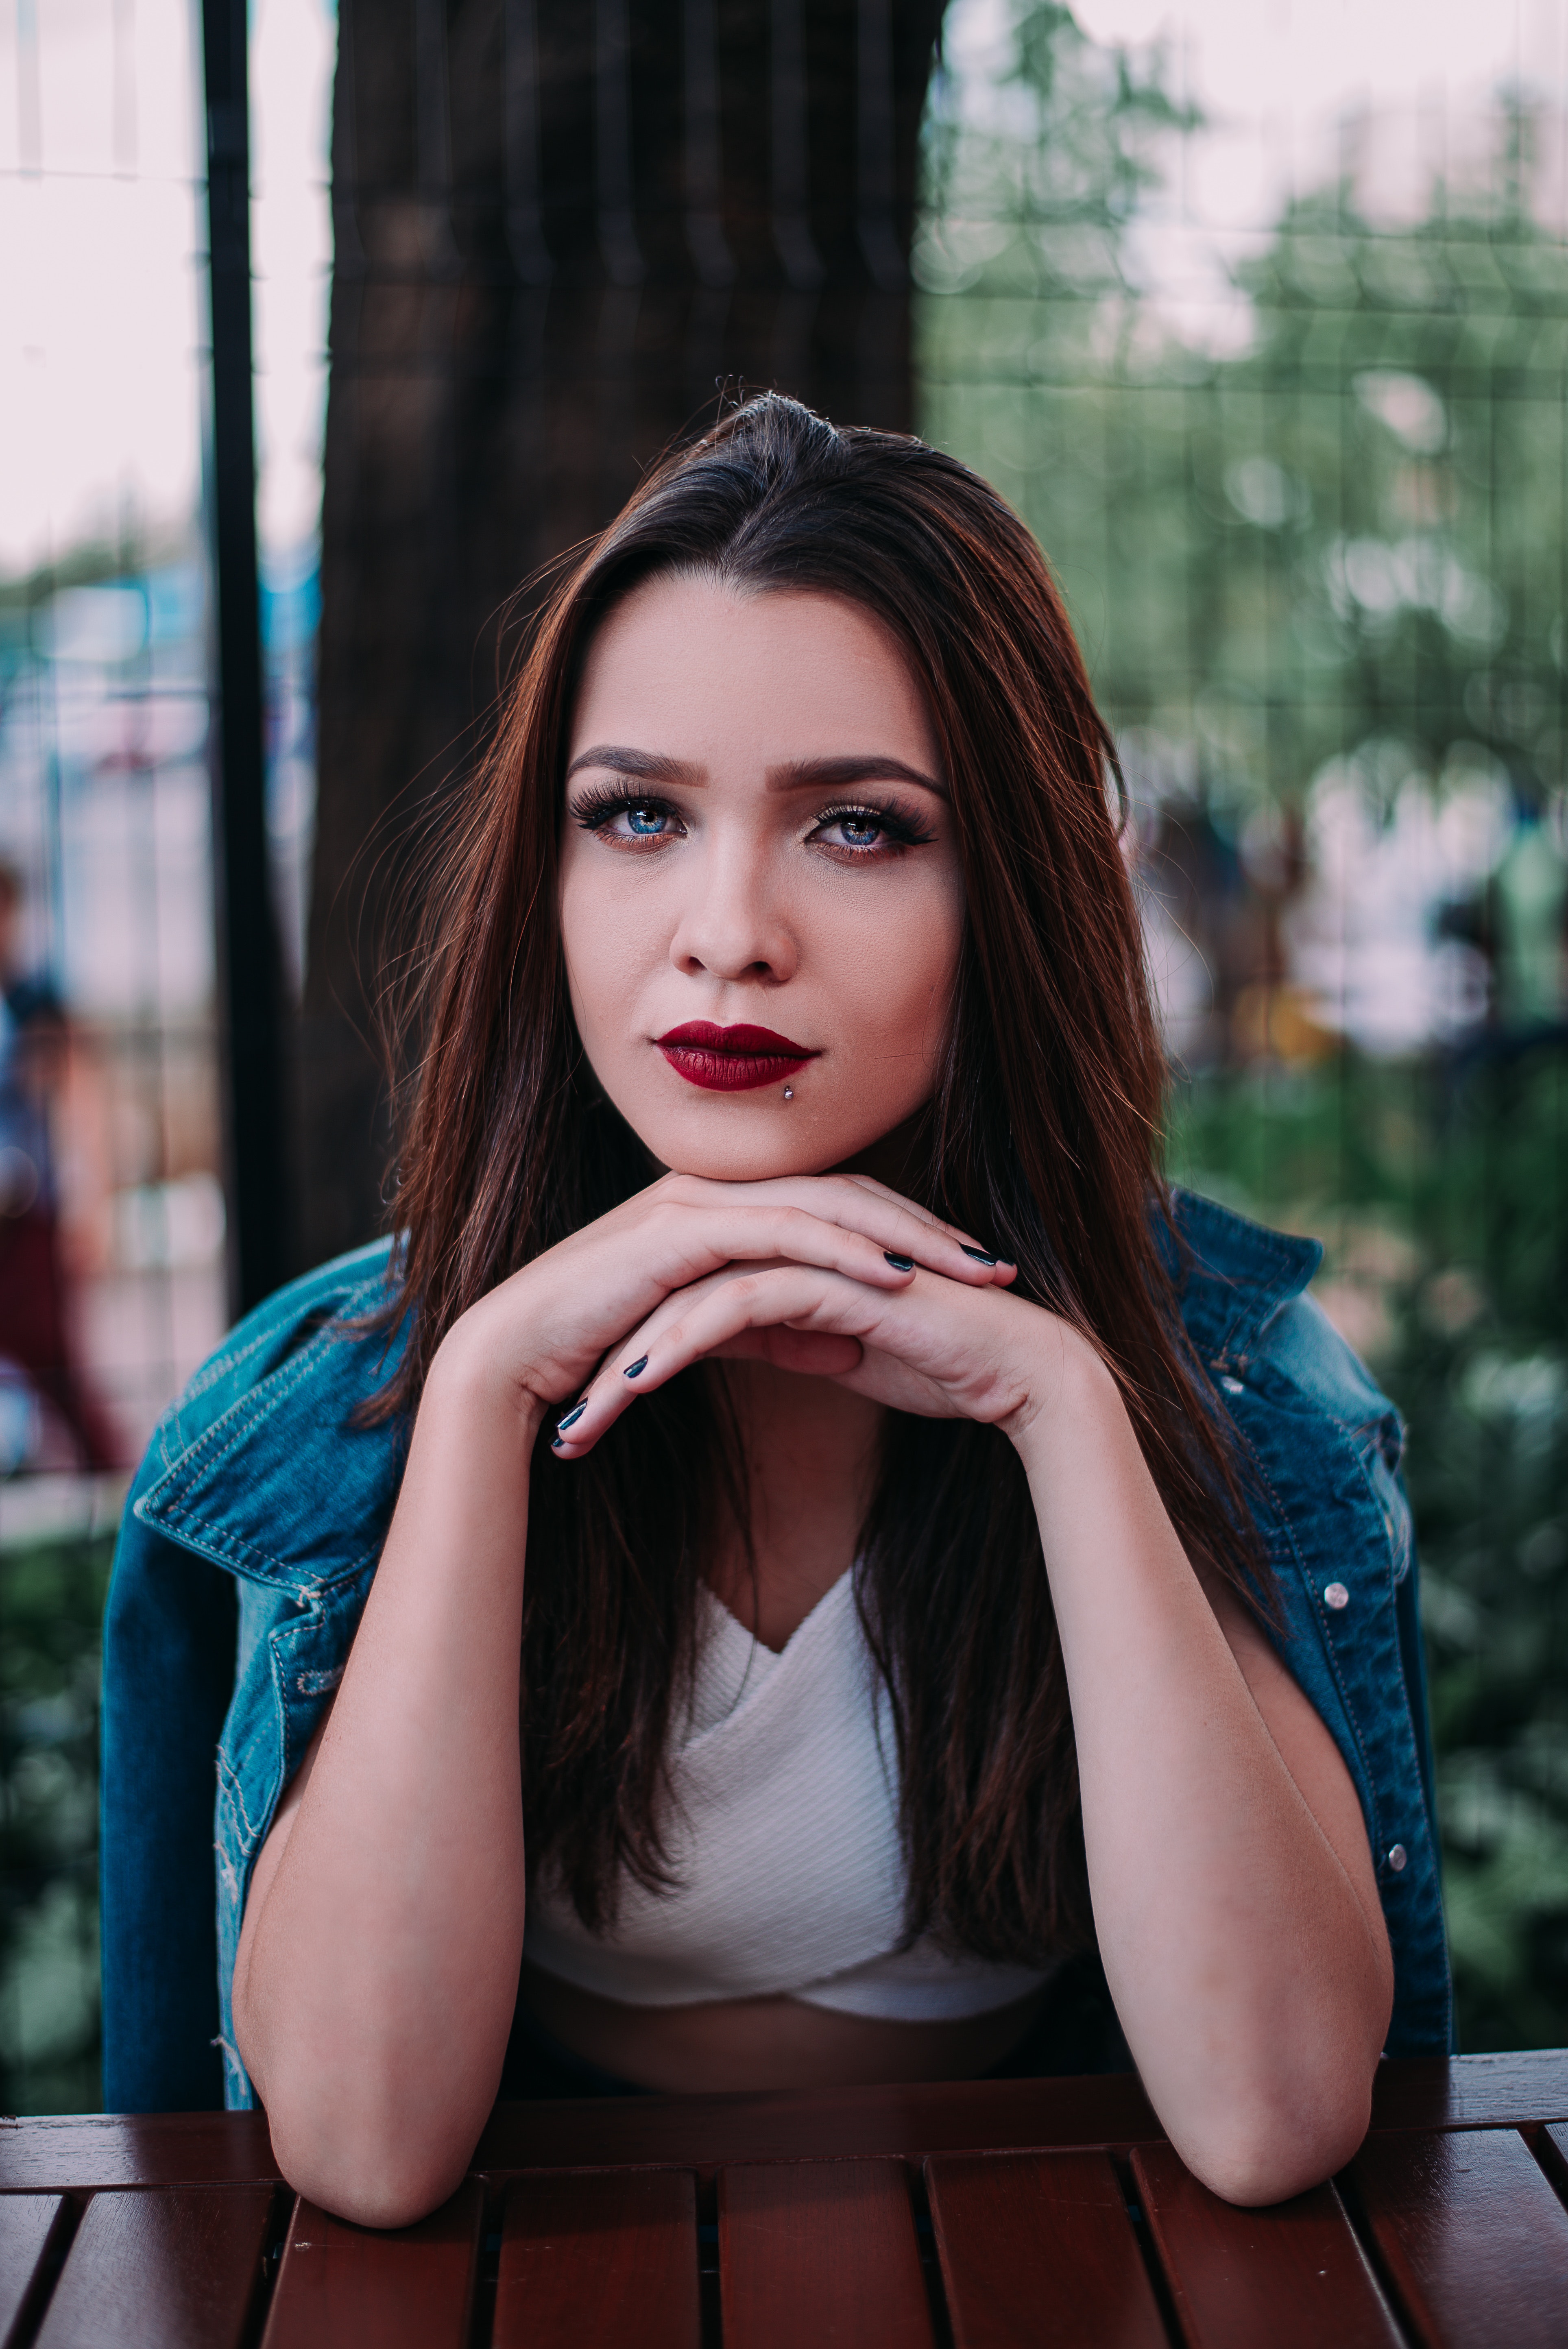
face, hair, lip, blue, beauty, lady, head, long hair, model, photo shoot, hairstyle, eye, skin, fashion, brown hair, sitting, photography, tree, portrait photography, cool, sunlight, hand, black hair, flash photography, dress, window, street fashion, portrait, style